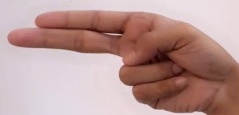
ASL sign: H